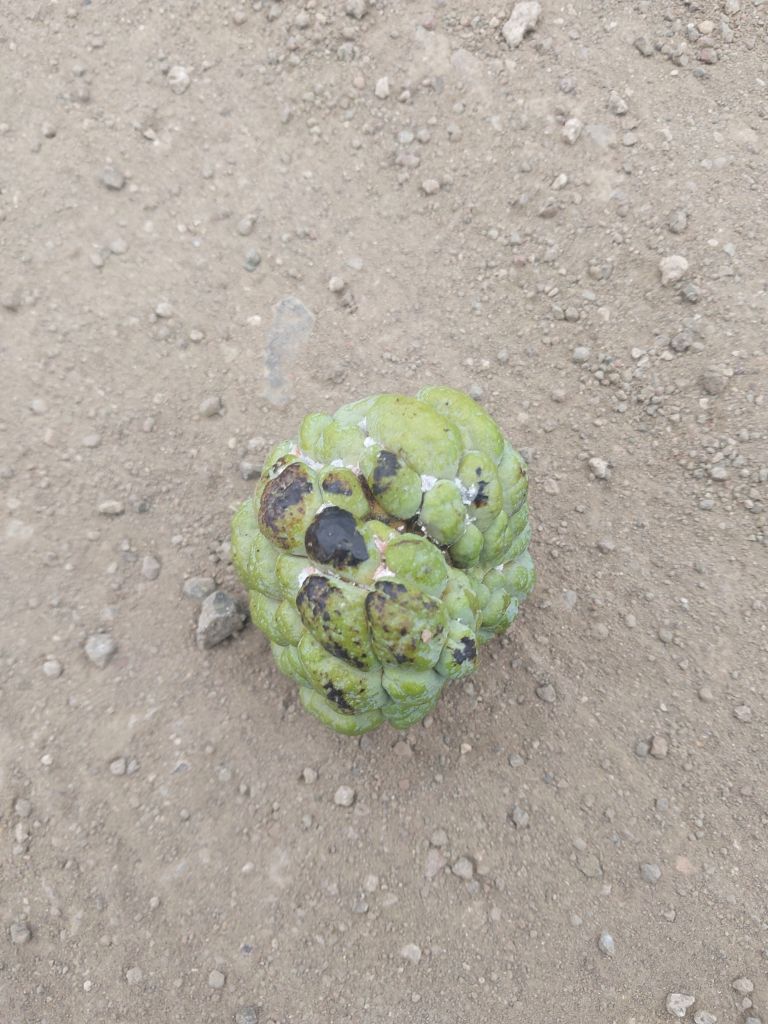
Disease label: Blank Canker